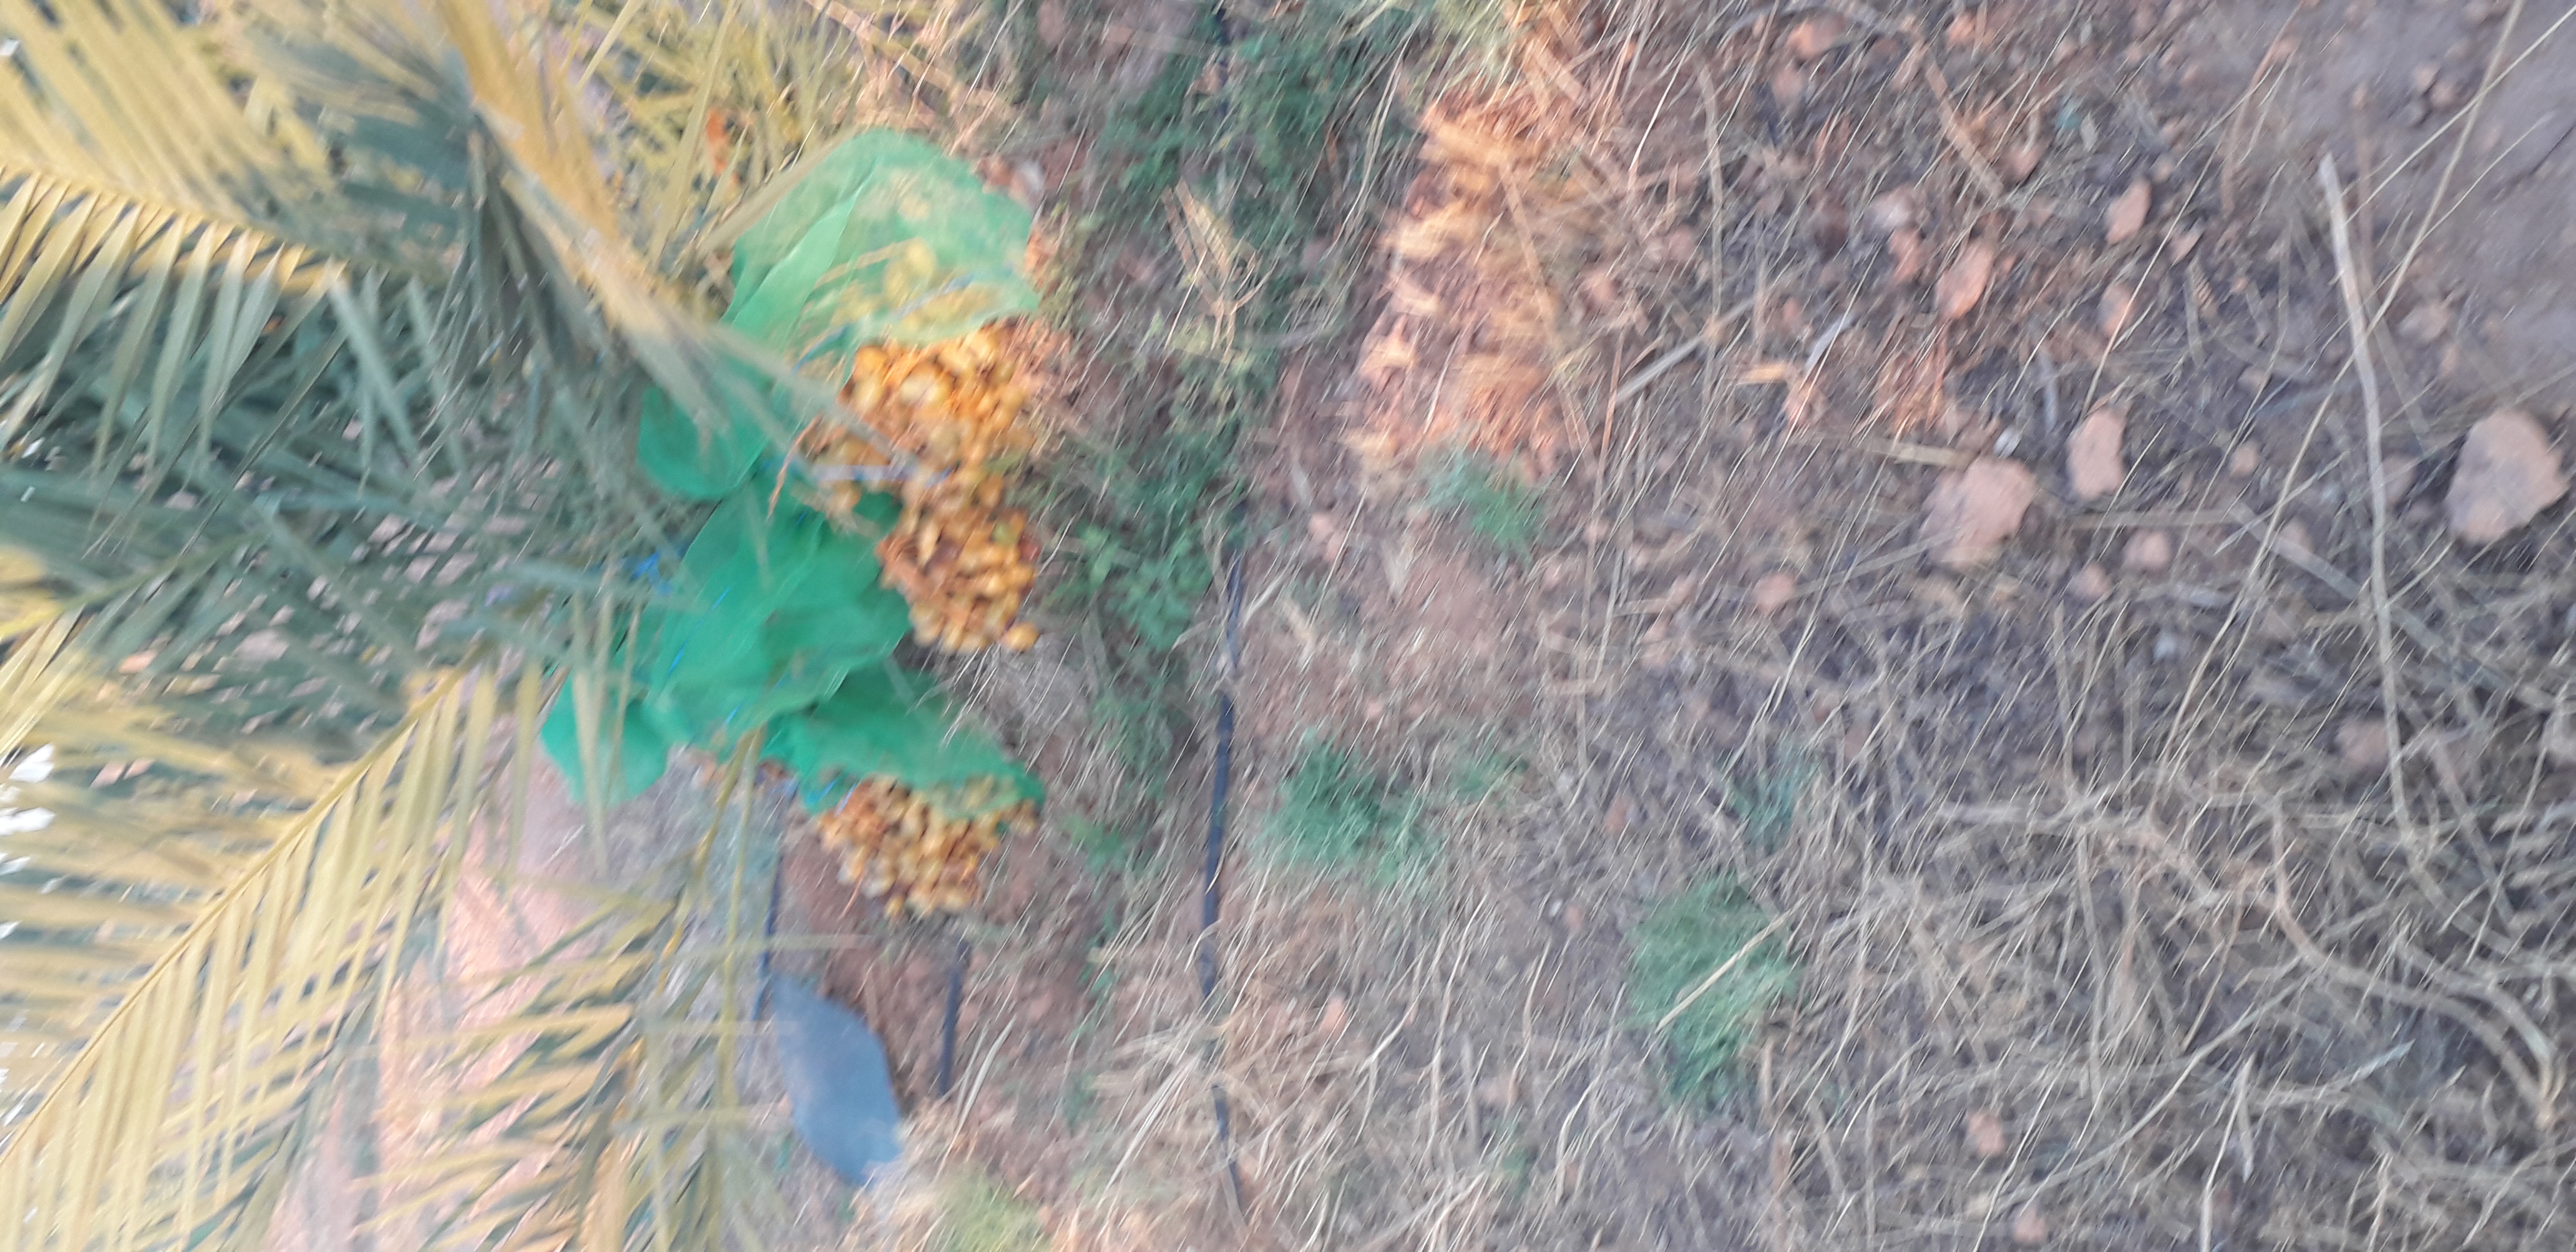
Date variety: Boufagous